Nuclear power

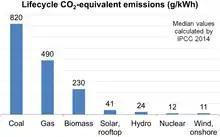
Life-cycle greenhouse gas emissions of electricity supply technologies, median values calculated by IPCC

Nuclear power plants have three unique characteristics that affect their safety, as compared to other power plants. Firstly, intensely radioactive materials are present in a nuclear reactor. Their release to the environment could be hazardous. Secondly, the fission products, which make up most of the intensely radioactive substances in the reactor, continue to generate a significant amount of decay heat even after the fission chain reaction has stopped. If the heat cannot be removed from the reactor, the fuel rods may overheat and release radioactive materials. Thirdly, a criticality accident (a rapid increase of the reactor power) is possible in certain reactor designs if the chain reaction cannot be controlled. These three characteristics have to be taken into account when designing nuclear reactors.